1985 San Francisco 49ers season

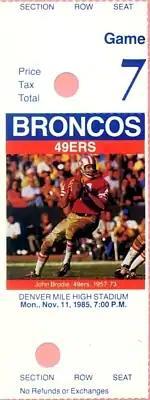
A ticket for a November 1985 game between the 49ers and the Denver Broncos.

The 1985 San Francisco 49ers season was the franchise's 36th season in the National Football League and their 40th overall.